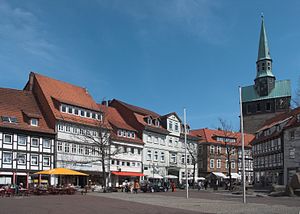
Osterode am Harz
Kornmarkt i Osterode
Osterode am Harz er en by og kommune i det centrale Tyskland med godt 22.300 indbyggere, beliggende under Landkreis Göttingen, i den sydlige del af delstaten Niedersachsen. Byen ligger i den sydvestlige ende af Harzen og var administrationsby i den tidligere Landkreis Osterode am Harz, der blev lagt sammen med Landkreis Göttingen pr. 1. november 2016.